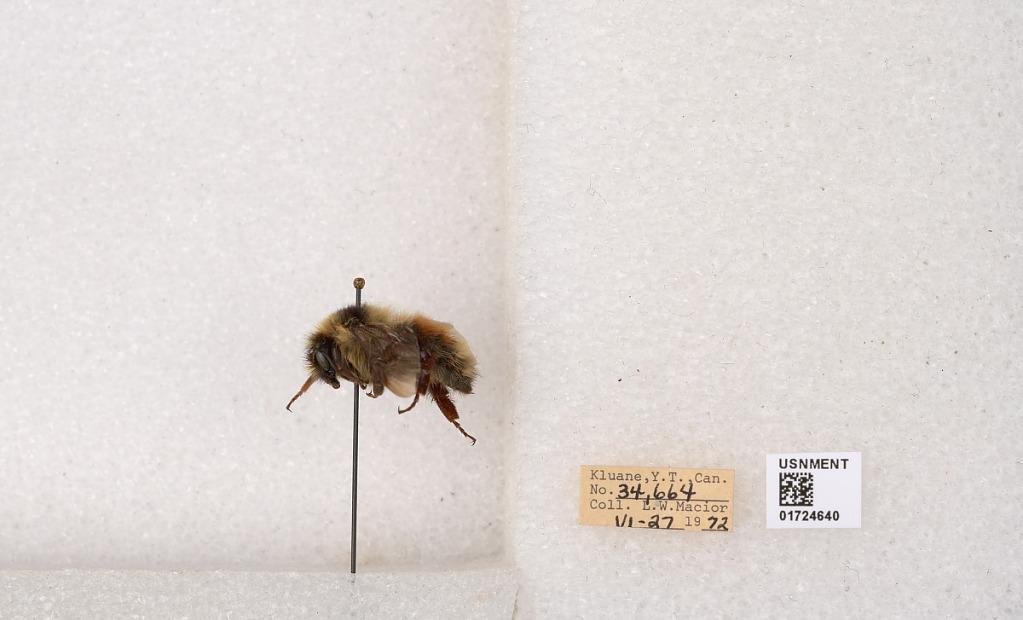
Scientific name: Bombus (Pyrobombus) sylvicola Kirby
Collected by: L. Macior
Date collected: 1972-6-27
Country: Canada
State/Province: Yukon Territory
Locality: Kluane National Park and Reserve
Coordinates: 60.7493, -139.504